Philip Nice House

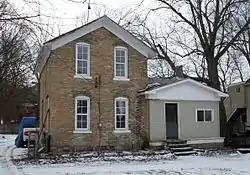

The Philip Nice House is a single-family home located at 321 Center Street in Mason, Michigan. It was listed on the National Register of Historic Places in 1985.